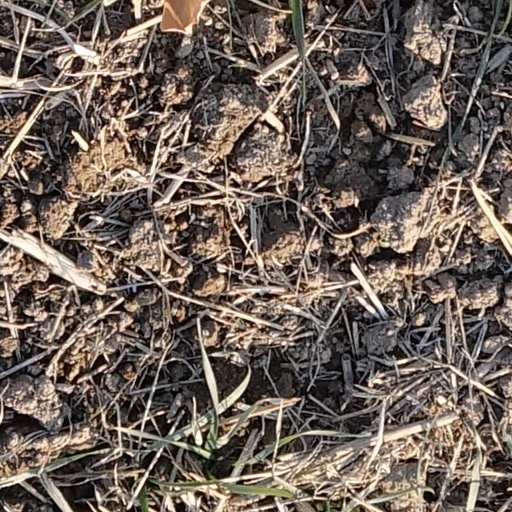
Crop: wheat